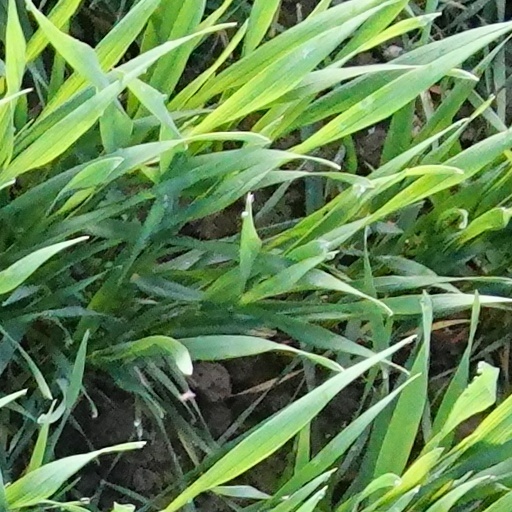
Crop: wheat